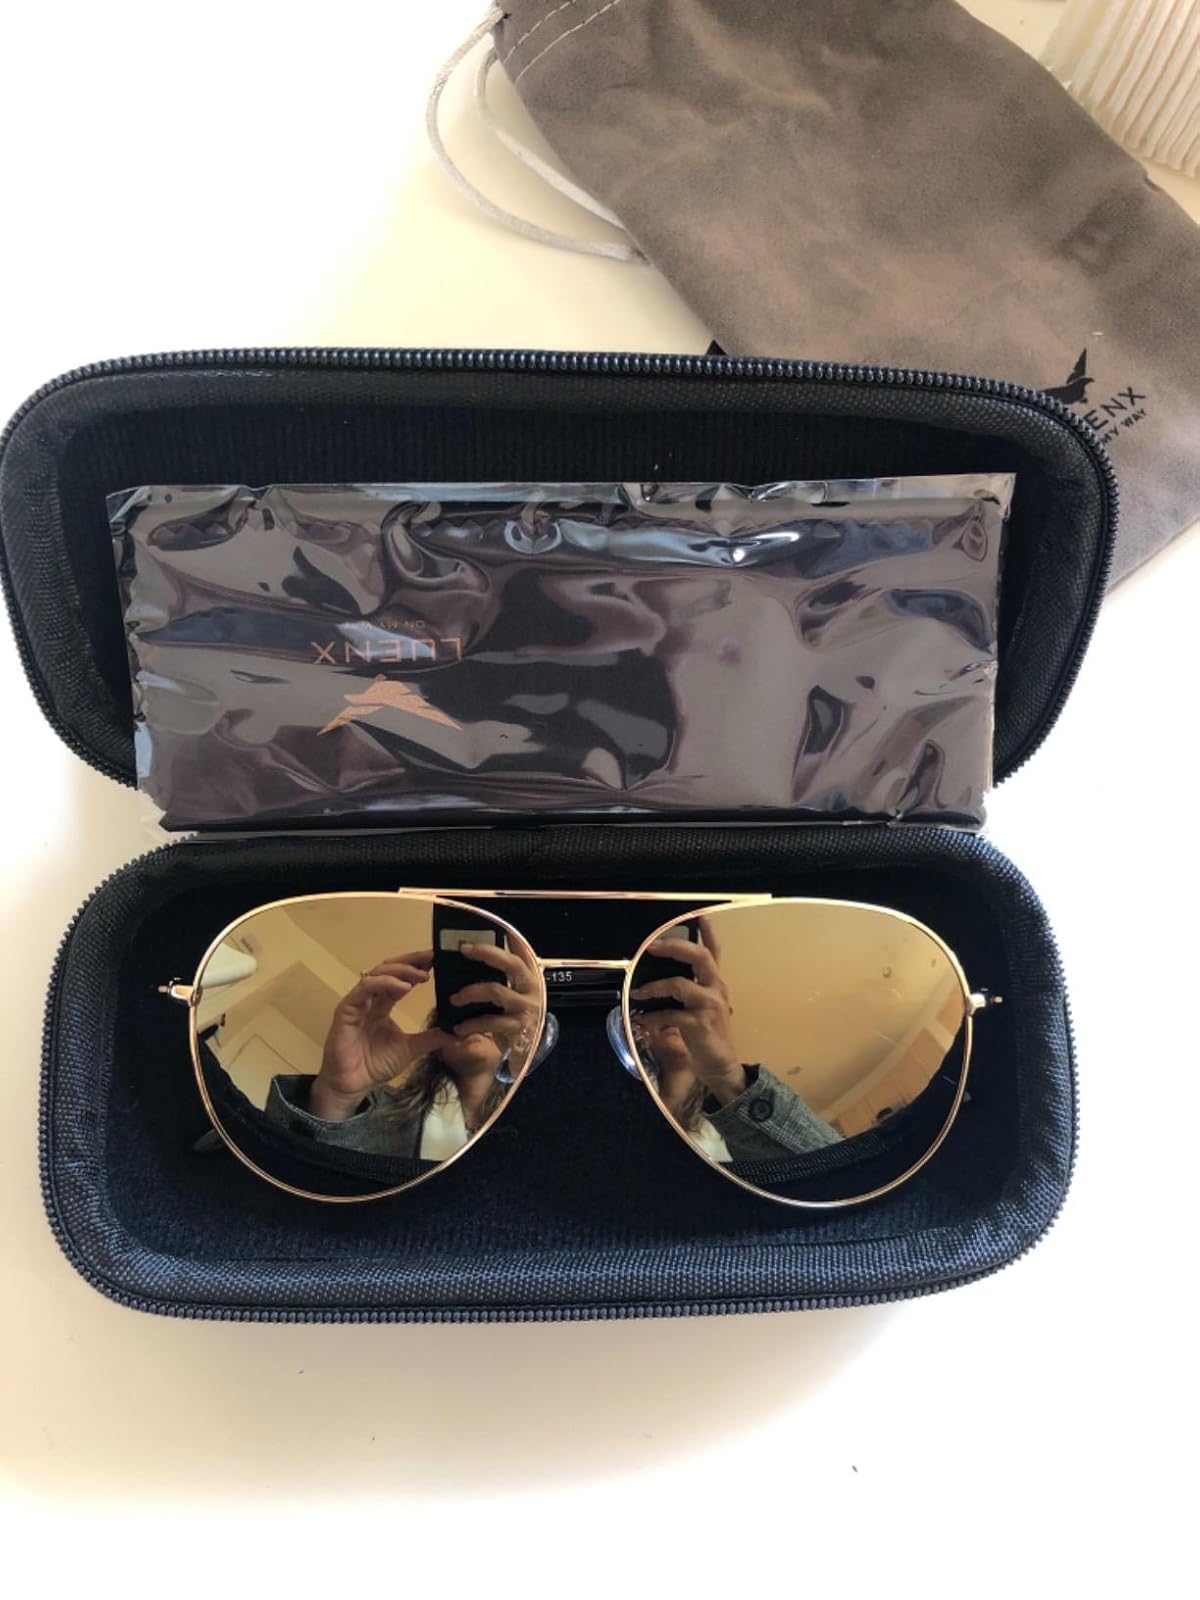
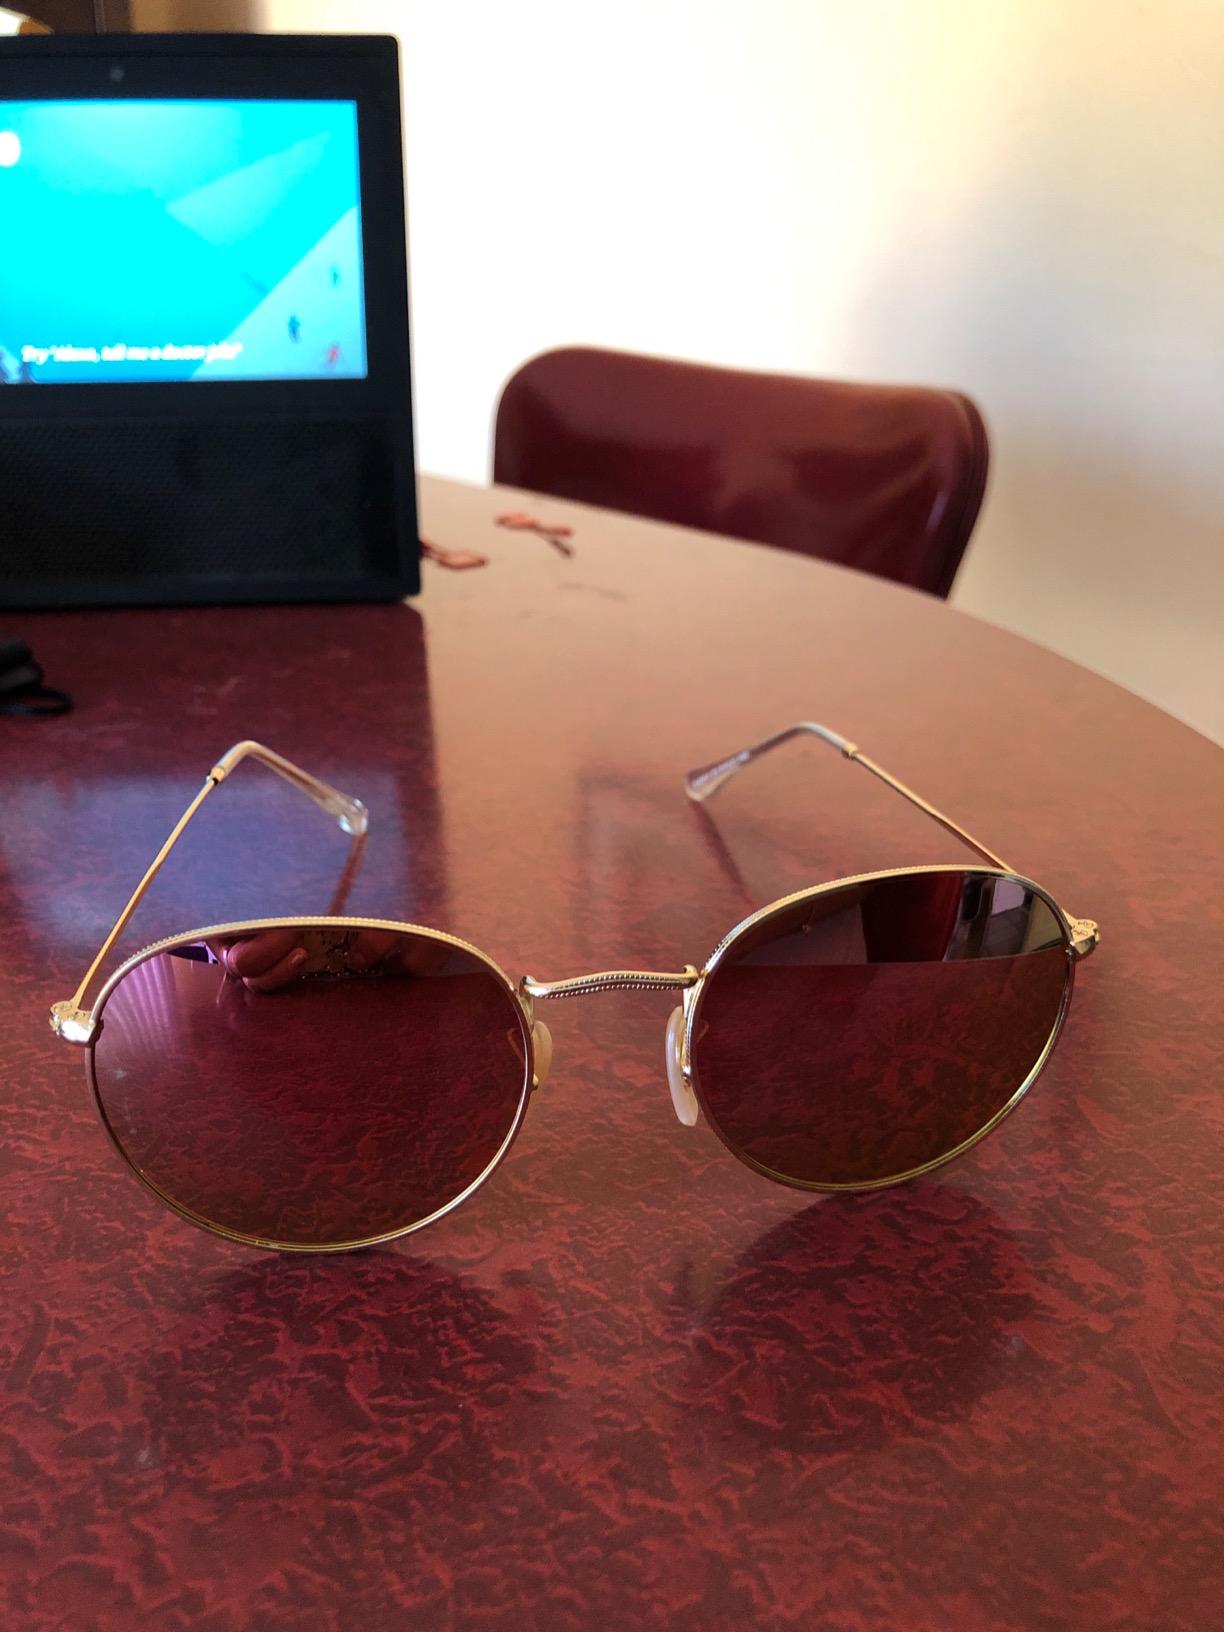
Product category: accessories_sunglasses
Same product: no